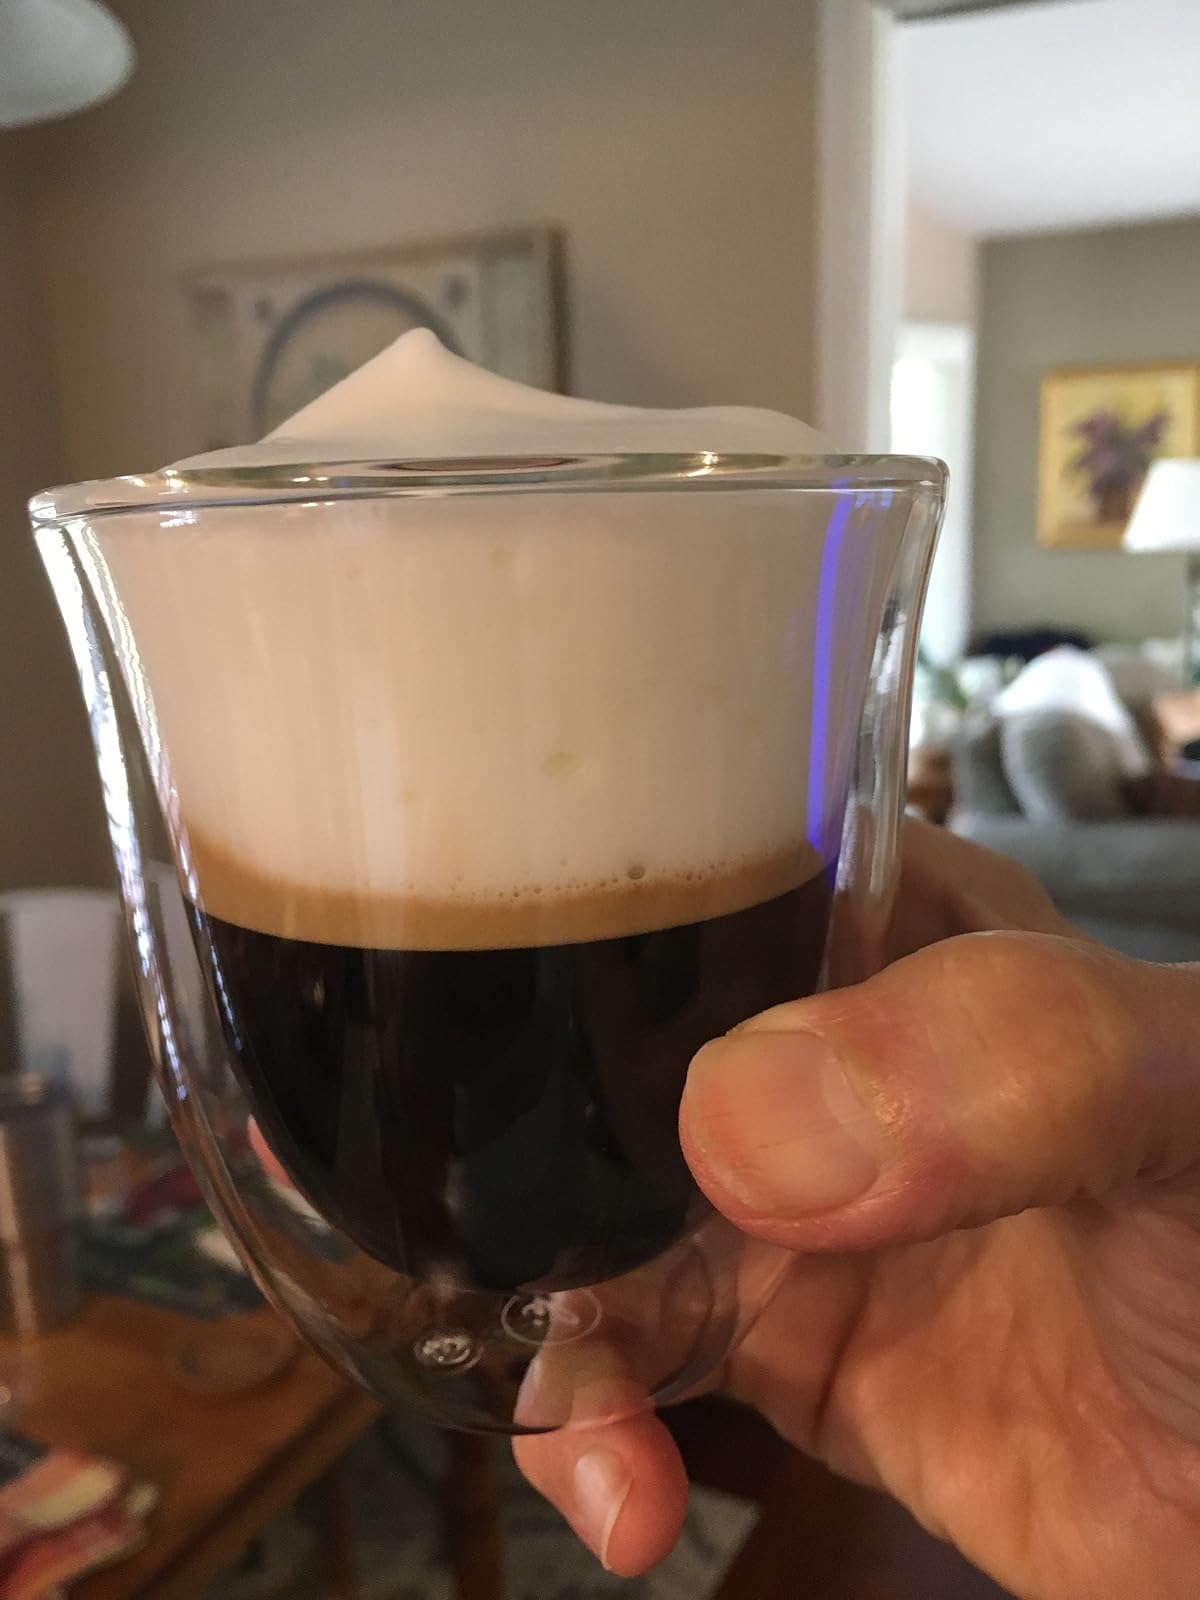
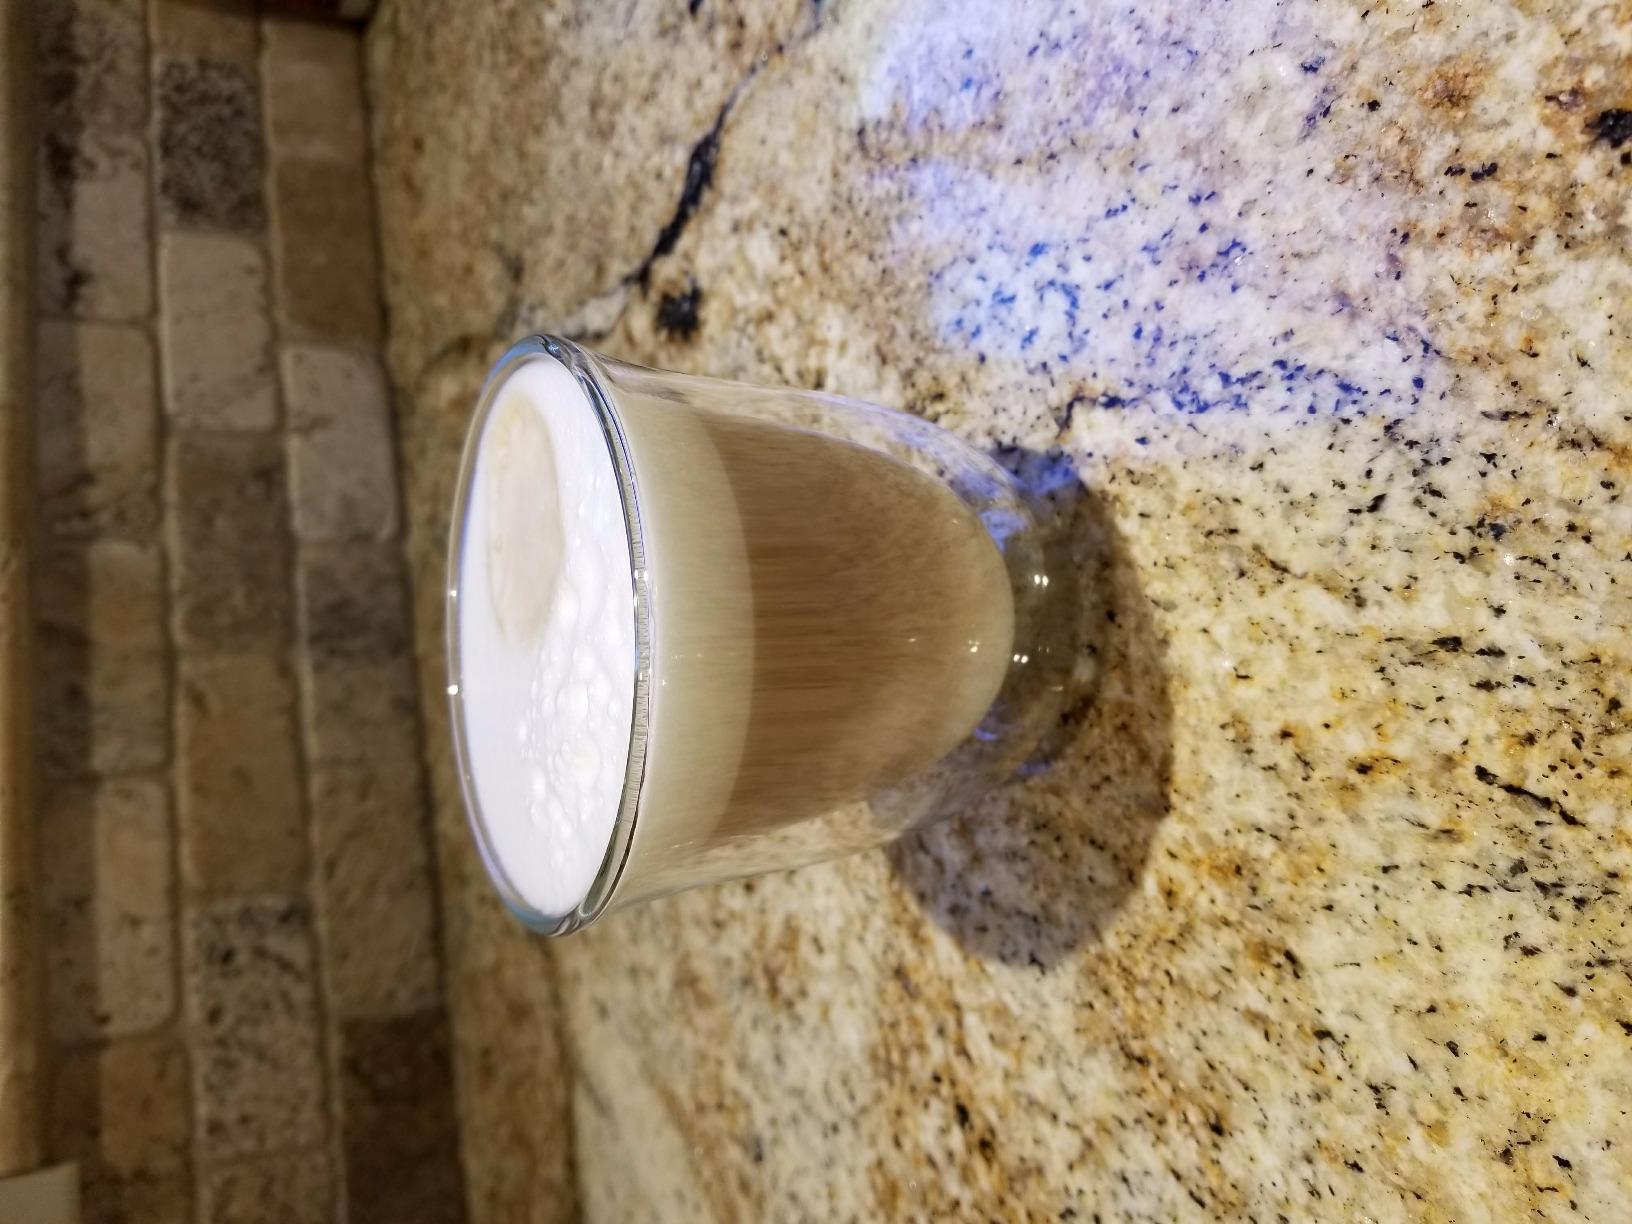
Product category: items_mug
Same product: yes